Insu, the Queen Mother

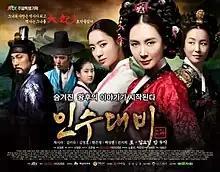
Promotional poster

Insu, the Queen Mother is a 2011 South Korean historical television series, starring Chae Shi-ra, Hahm Eun-jung, Kim Young-ho, Kim Mi-sook, Baek Sung-hyun and Jeon Hye-bin. Focusing on the fierce power struggle among three women in the royal court of the Joseon period, it aired from December 3, 2011 to June 24, 2012 on Saturdays and Sundays at 20:55 (KST) for 60 episodes. It was one of the inaugural dramas on newly launched cable channel jTBC.